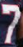
Number: 7